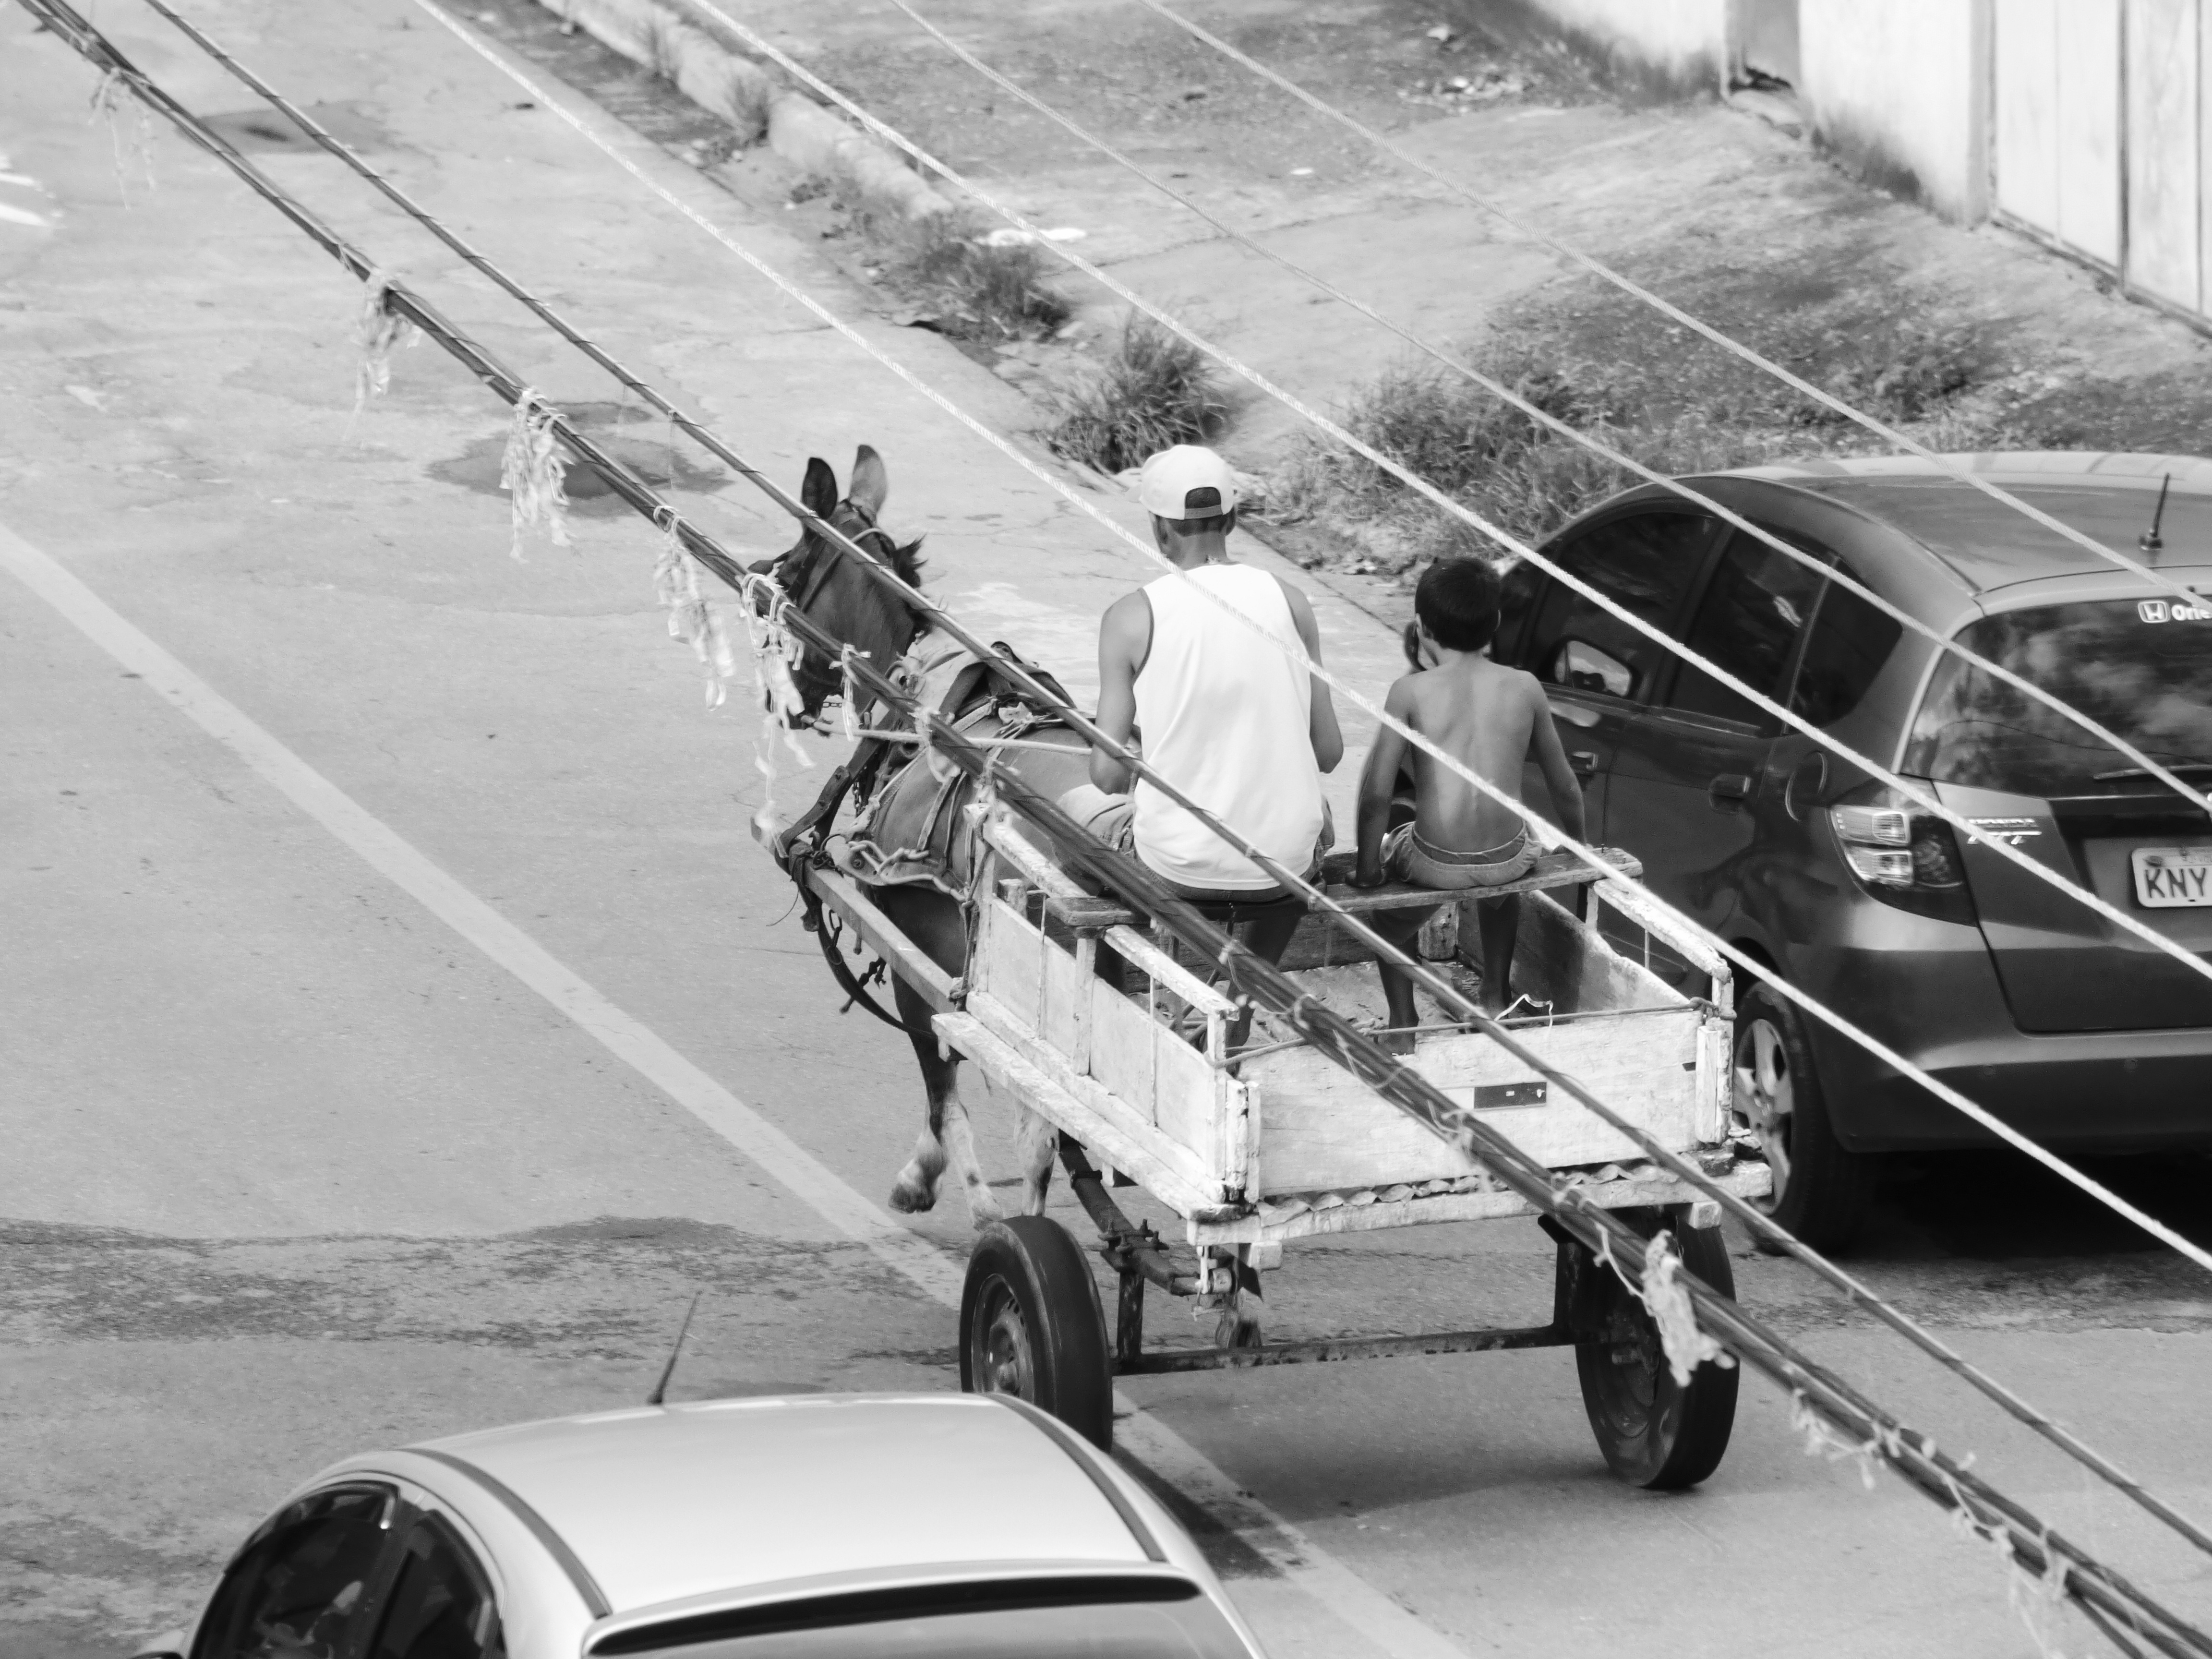
man, black and white, car, hay, field, farm, wagon, airplane, aircraft, cattle, vehicle, aviation, horse, monochrome, farmer, worker, place, buggy, mare, carriage, monochrome photography, aircraft engine, chacara